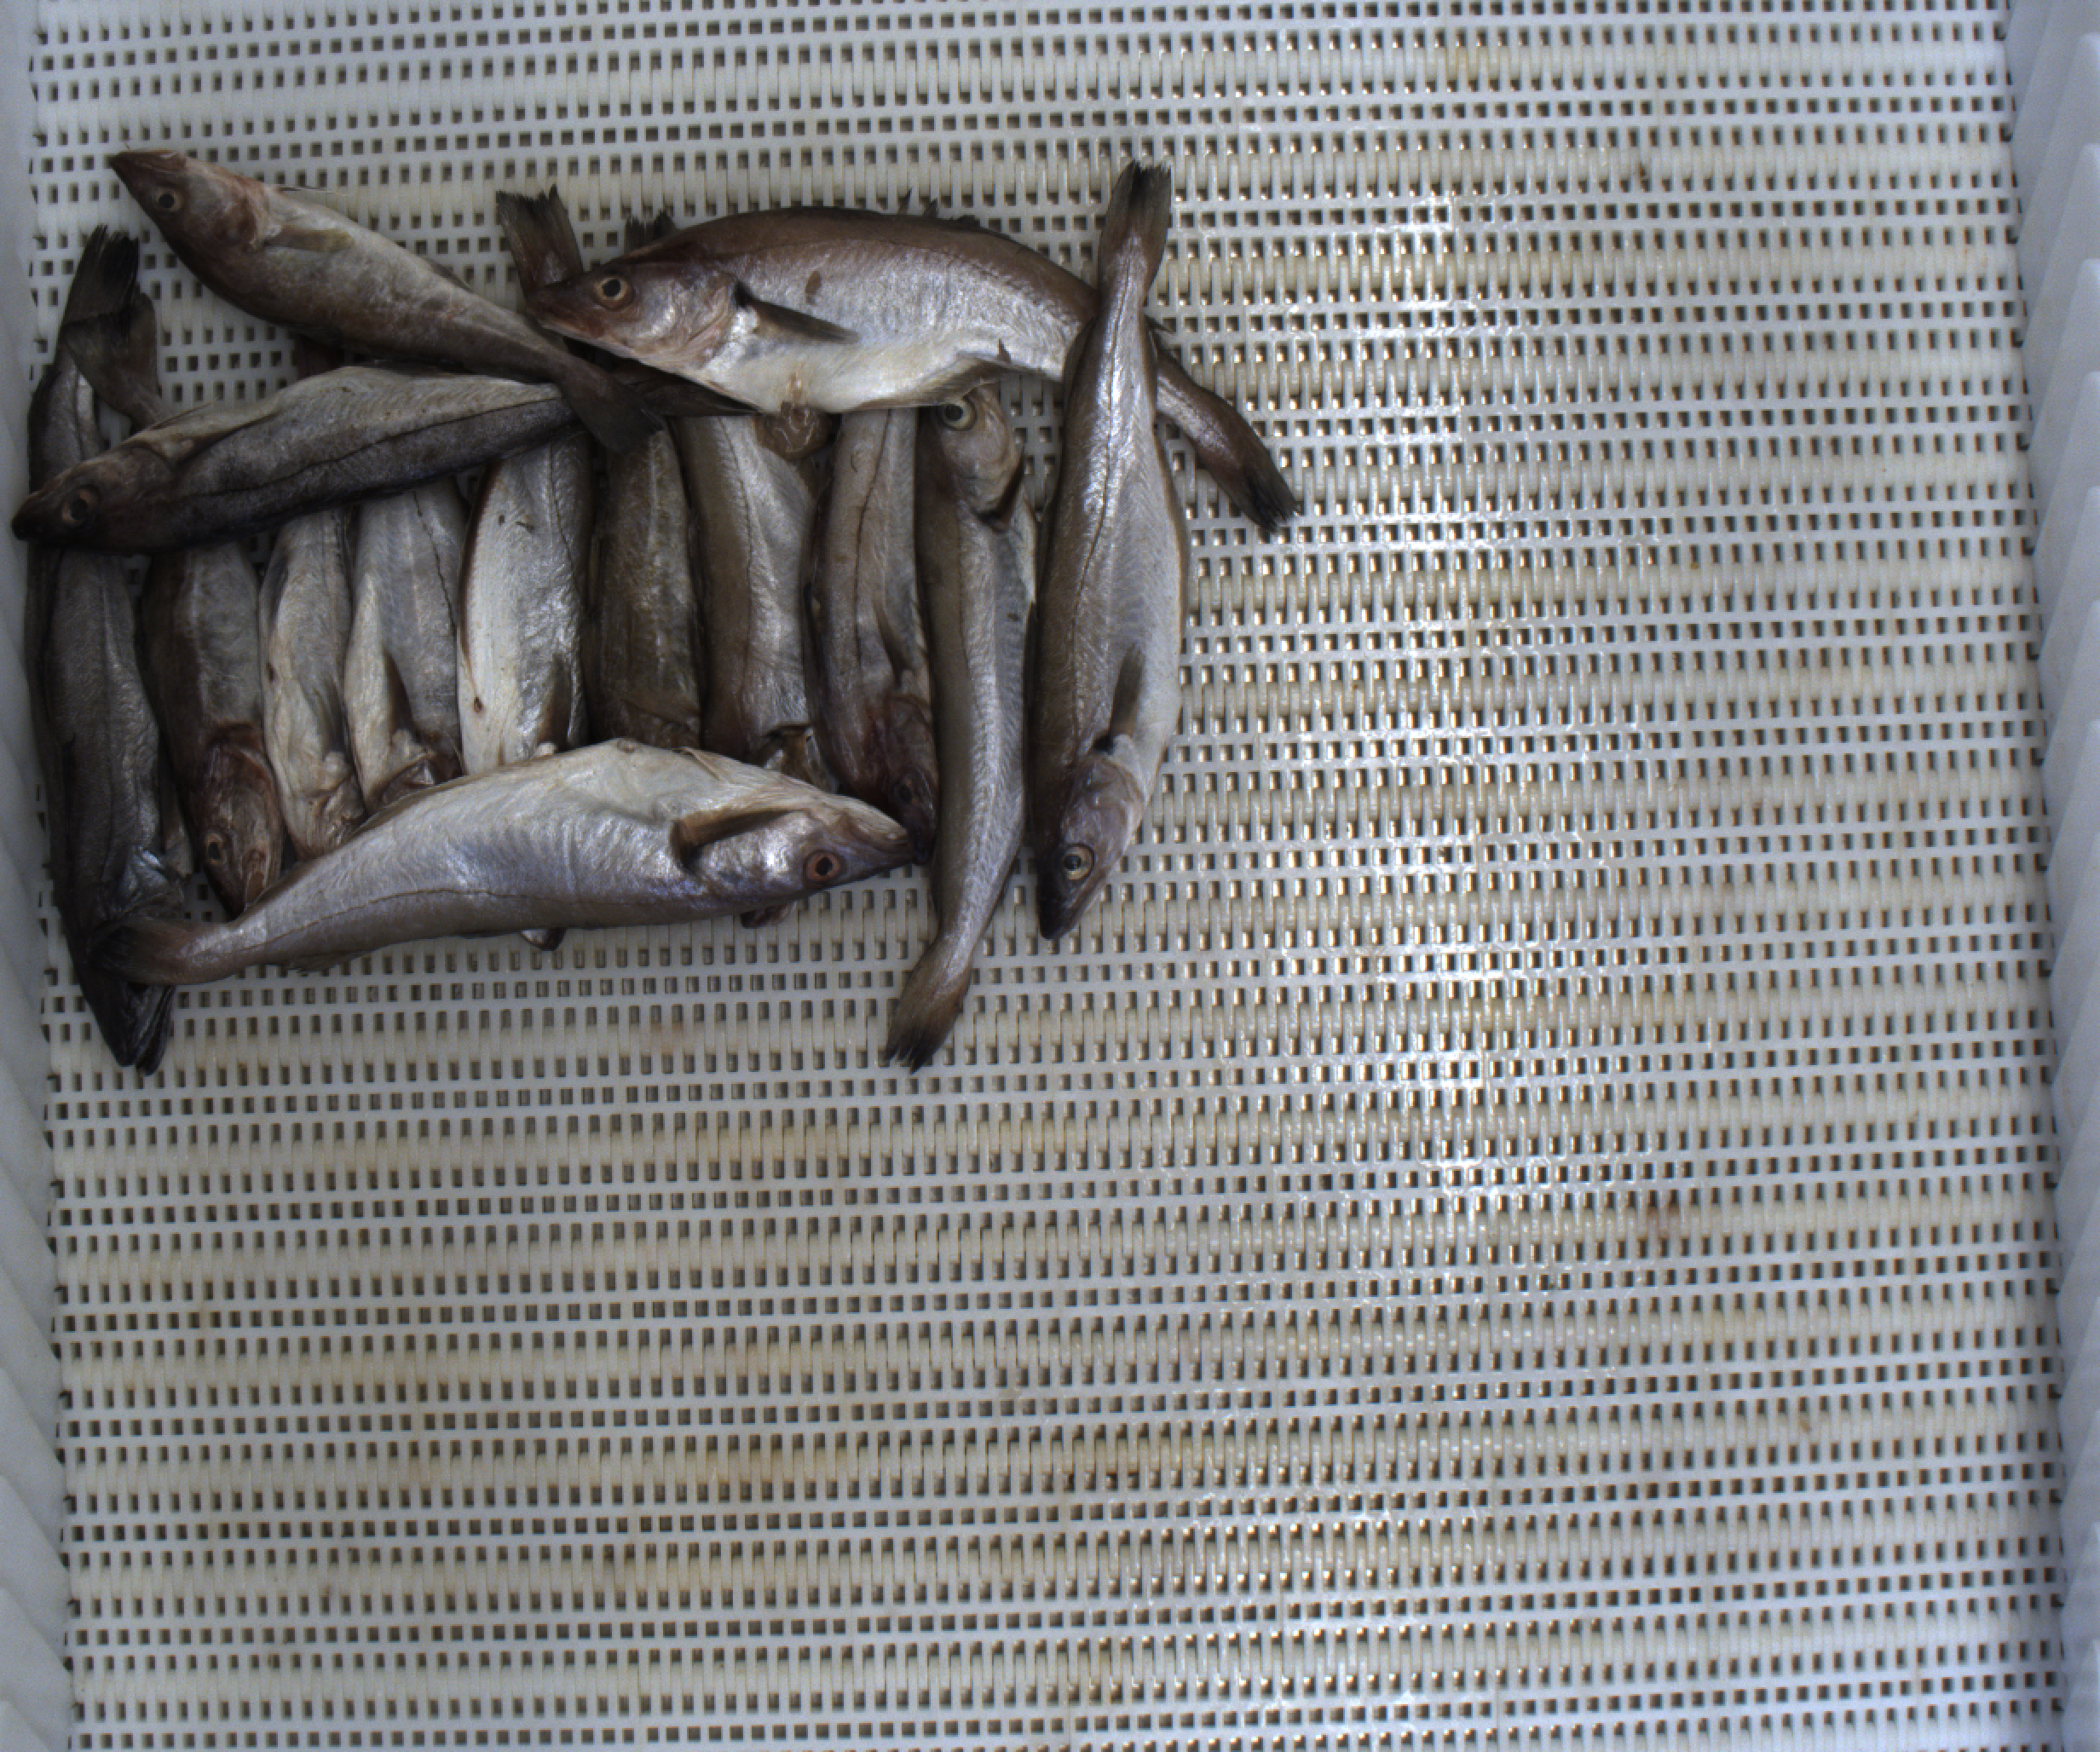
Total fish: 14
Cod: 3
Haddock: 4
Whiting: 6
Hake: 1
Horse mackerel: 0
Saithe: 0
Other: 0